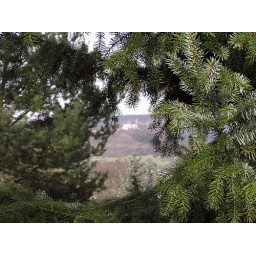
castle in trees